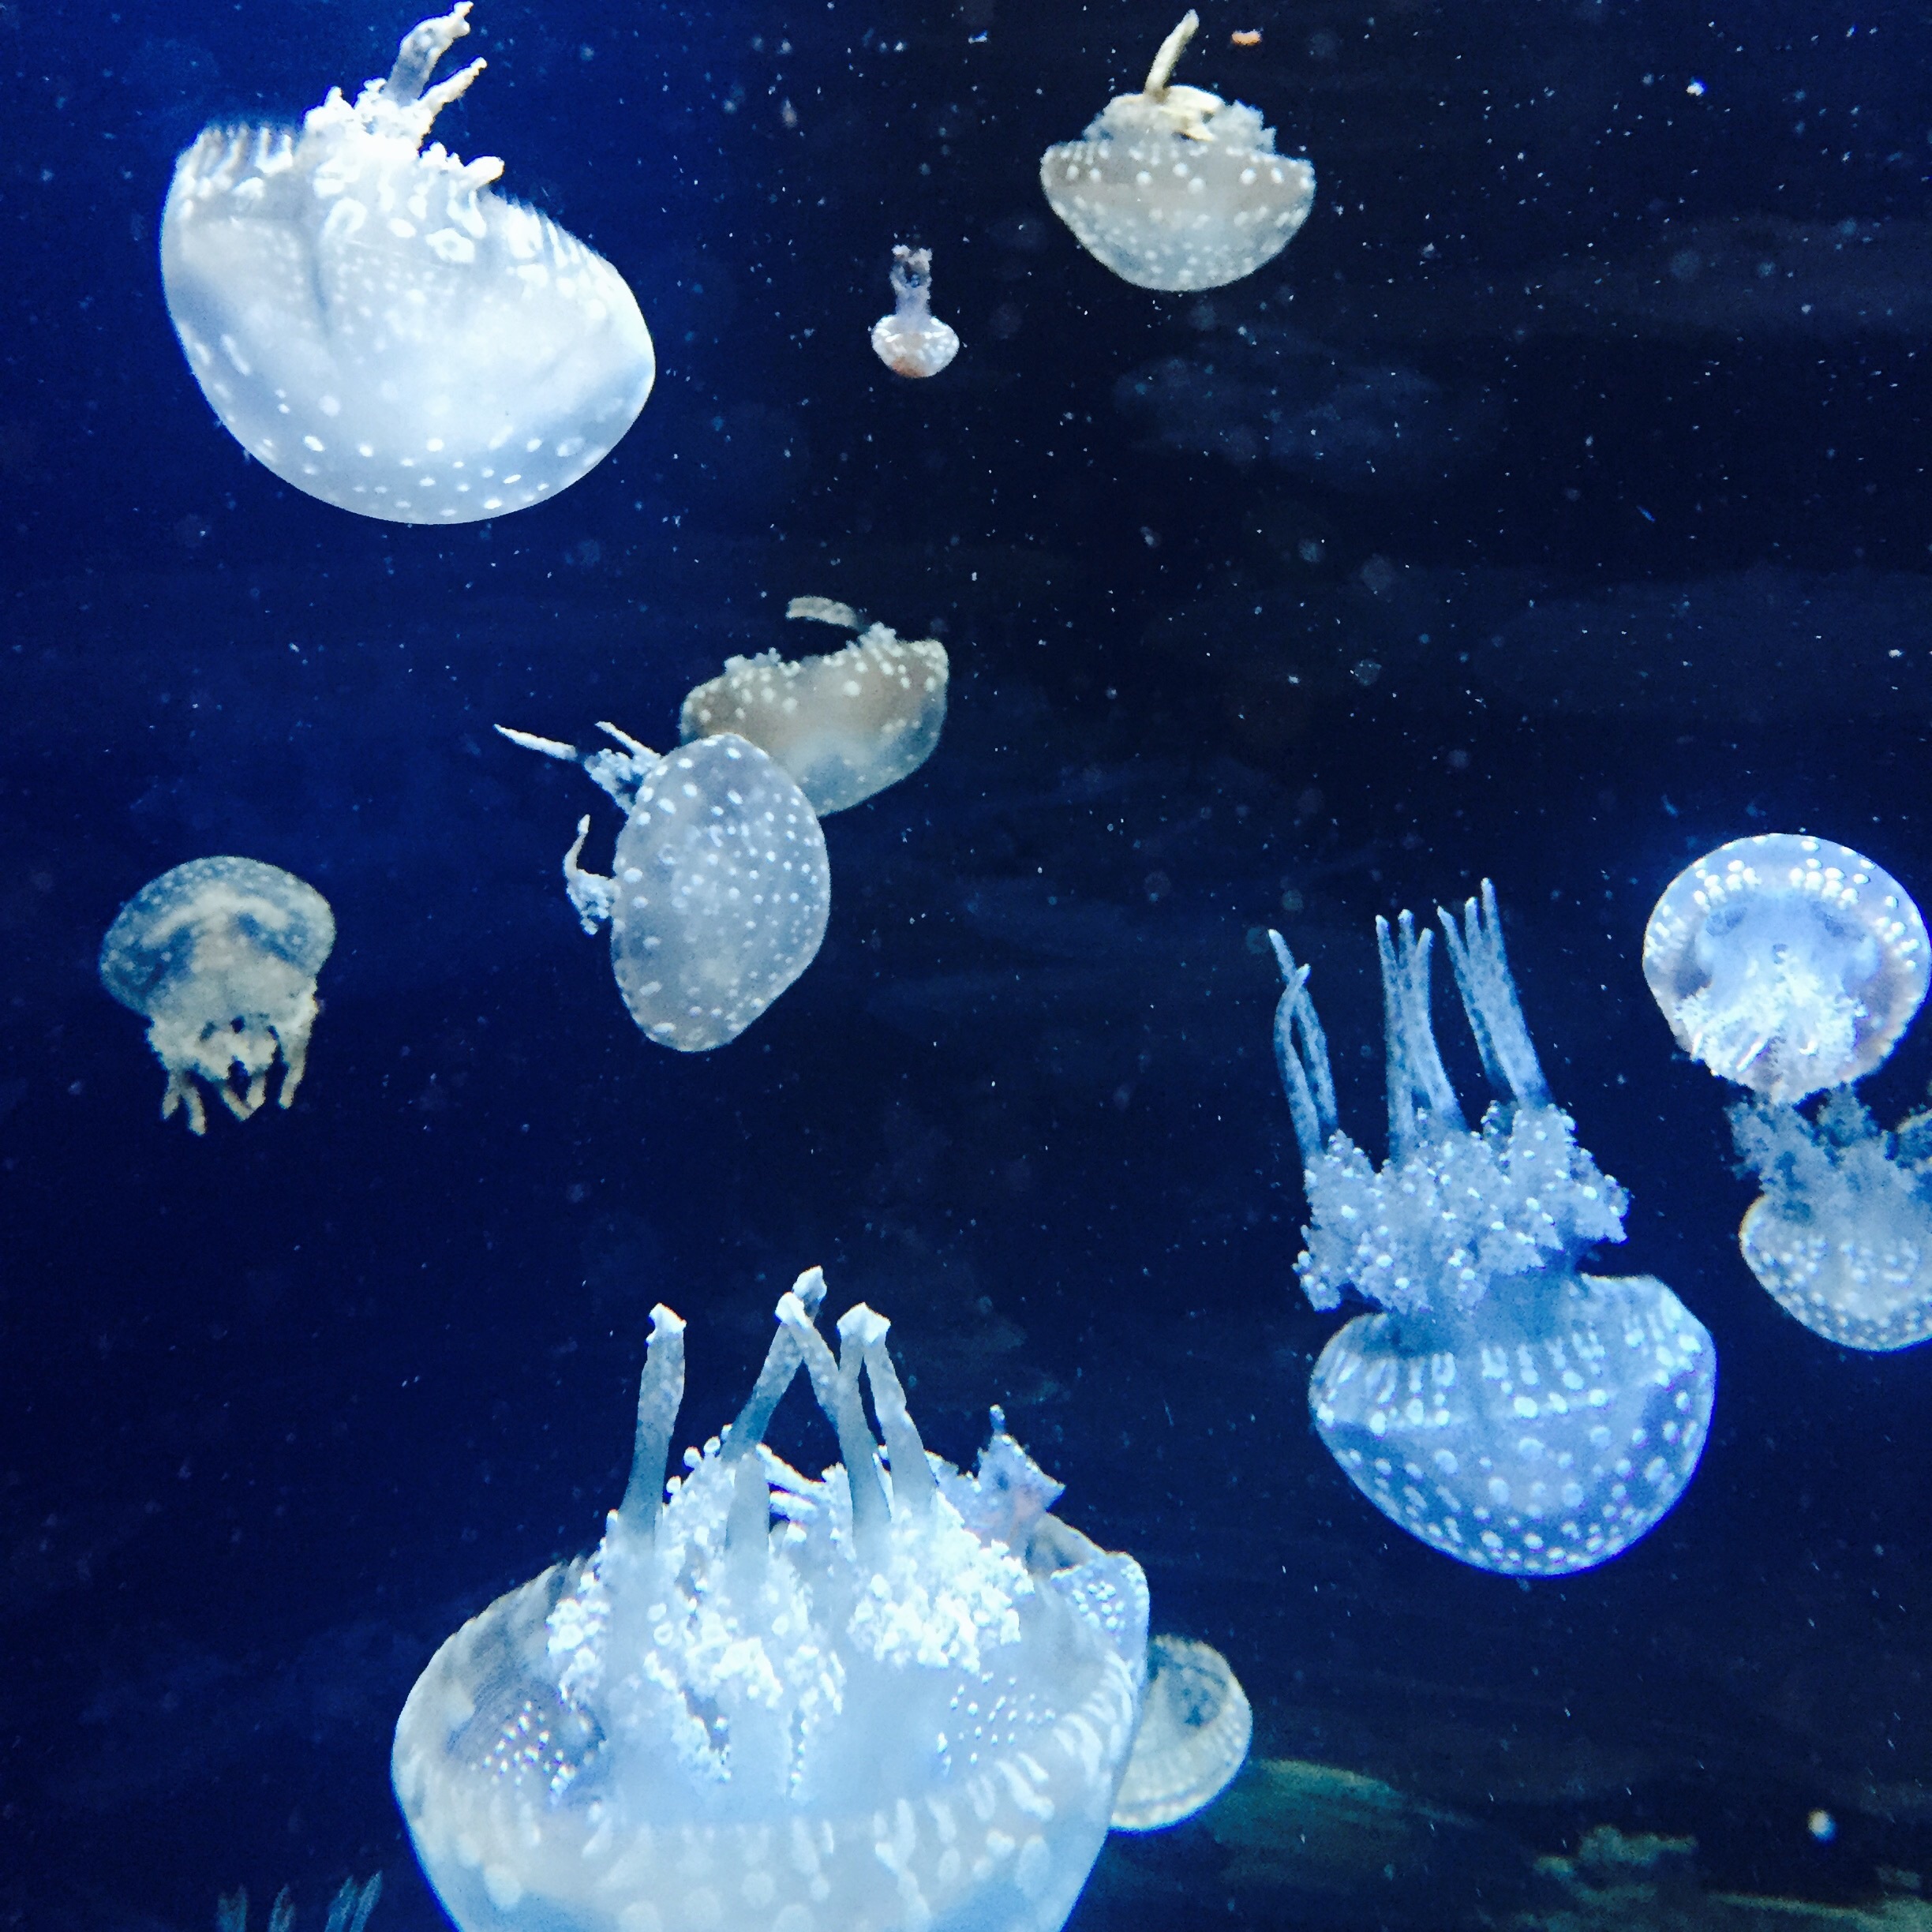
sea, animal, underwater, biology, jellyfish, invertebrate, aquarium, cnidaria, organism, marine biology, marine invertebrates, wobbling, umbrella shaped